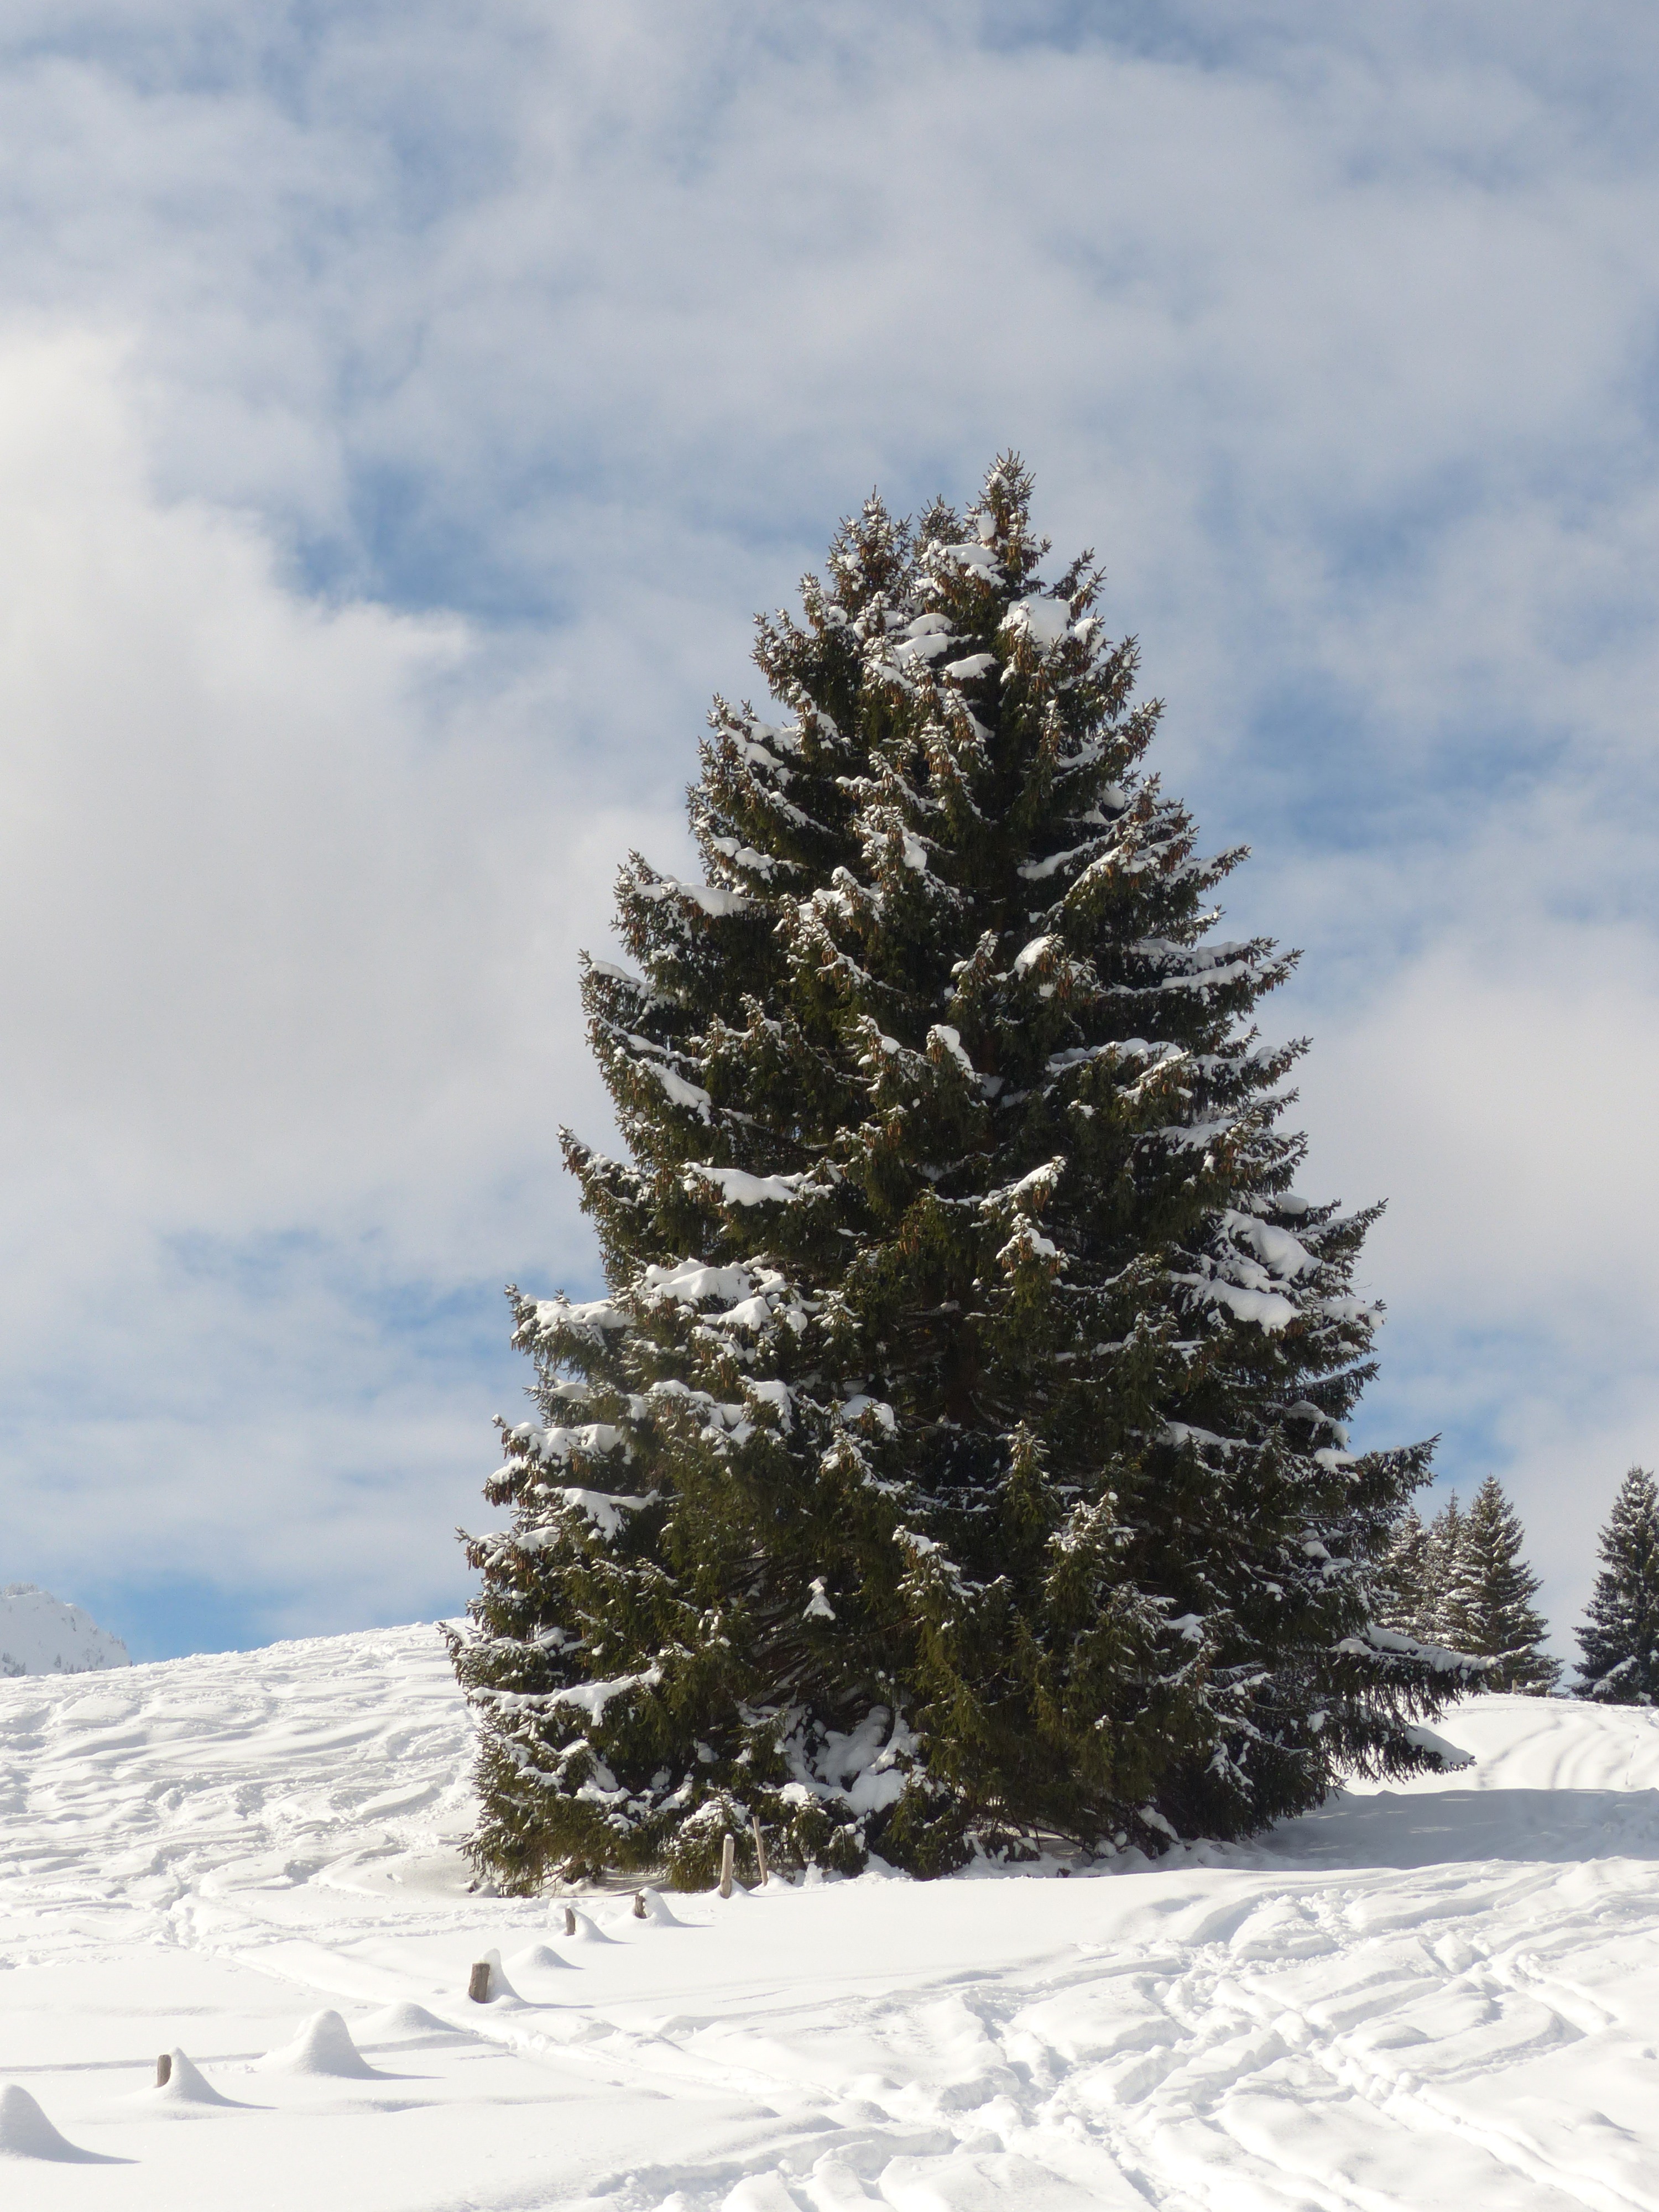
landscape, tree, branch, snow, cold, winter, plant, sky, weather, snowy, fir, christmas tree, season, conifer, trees, spruce, winter dream, wintry, winter magic, firs, nice weather, ecosystem, winter forest, freezing, snow magic, woody plant, land plant